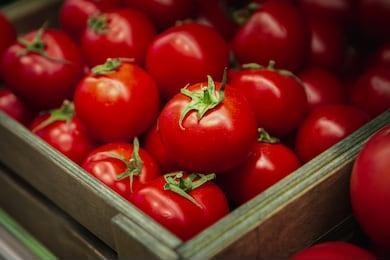
Label: tomato